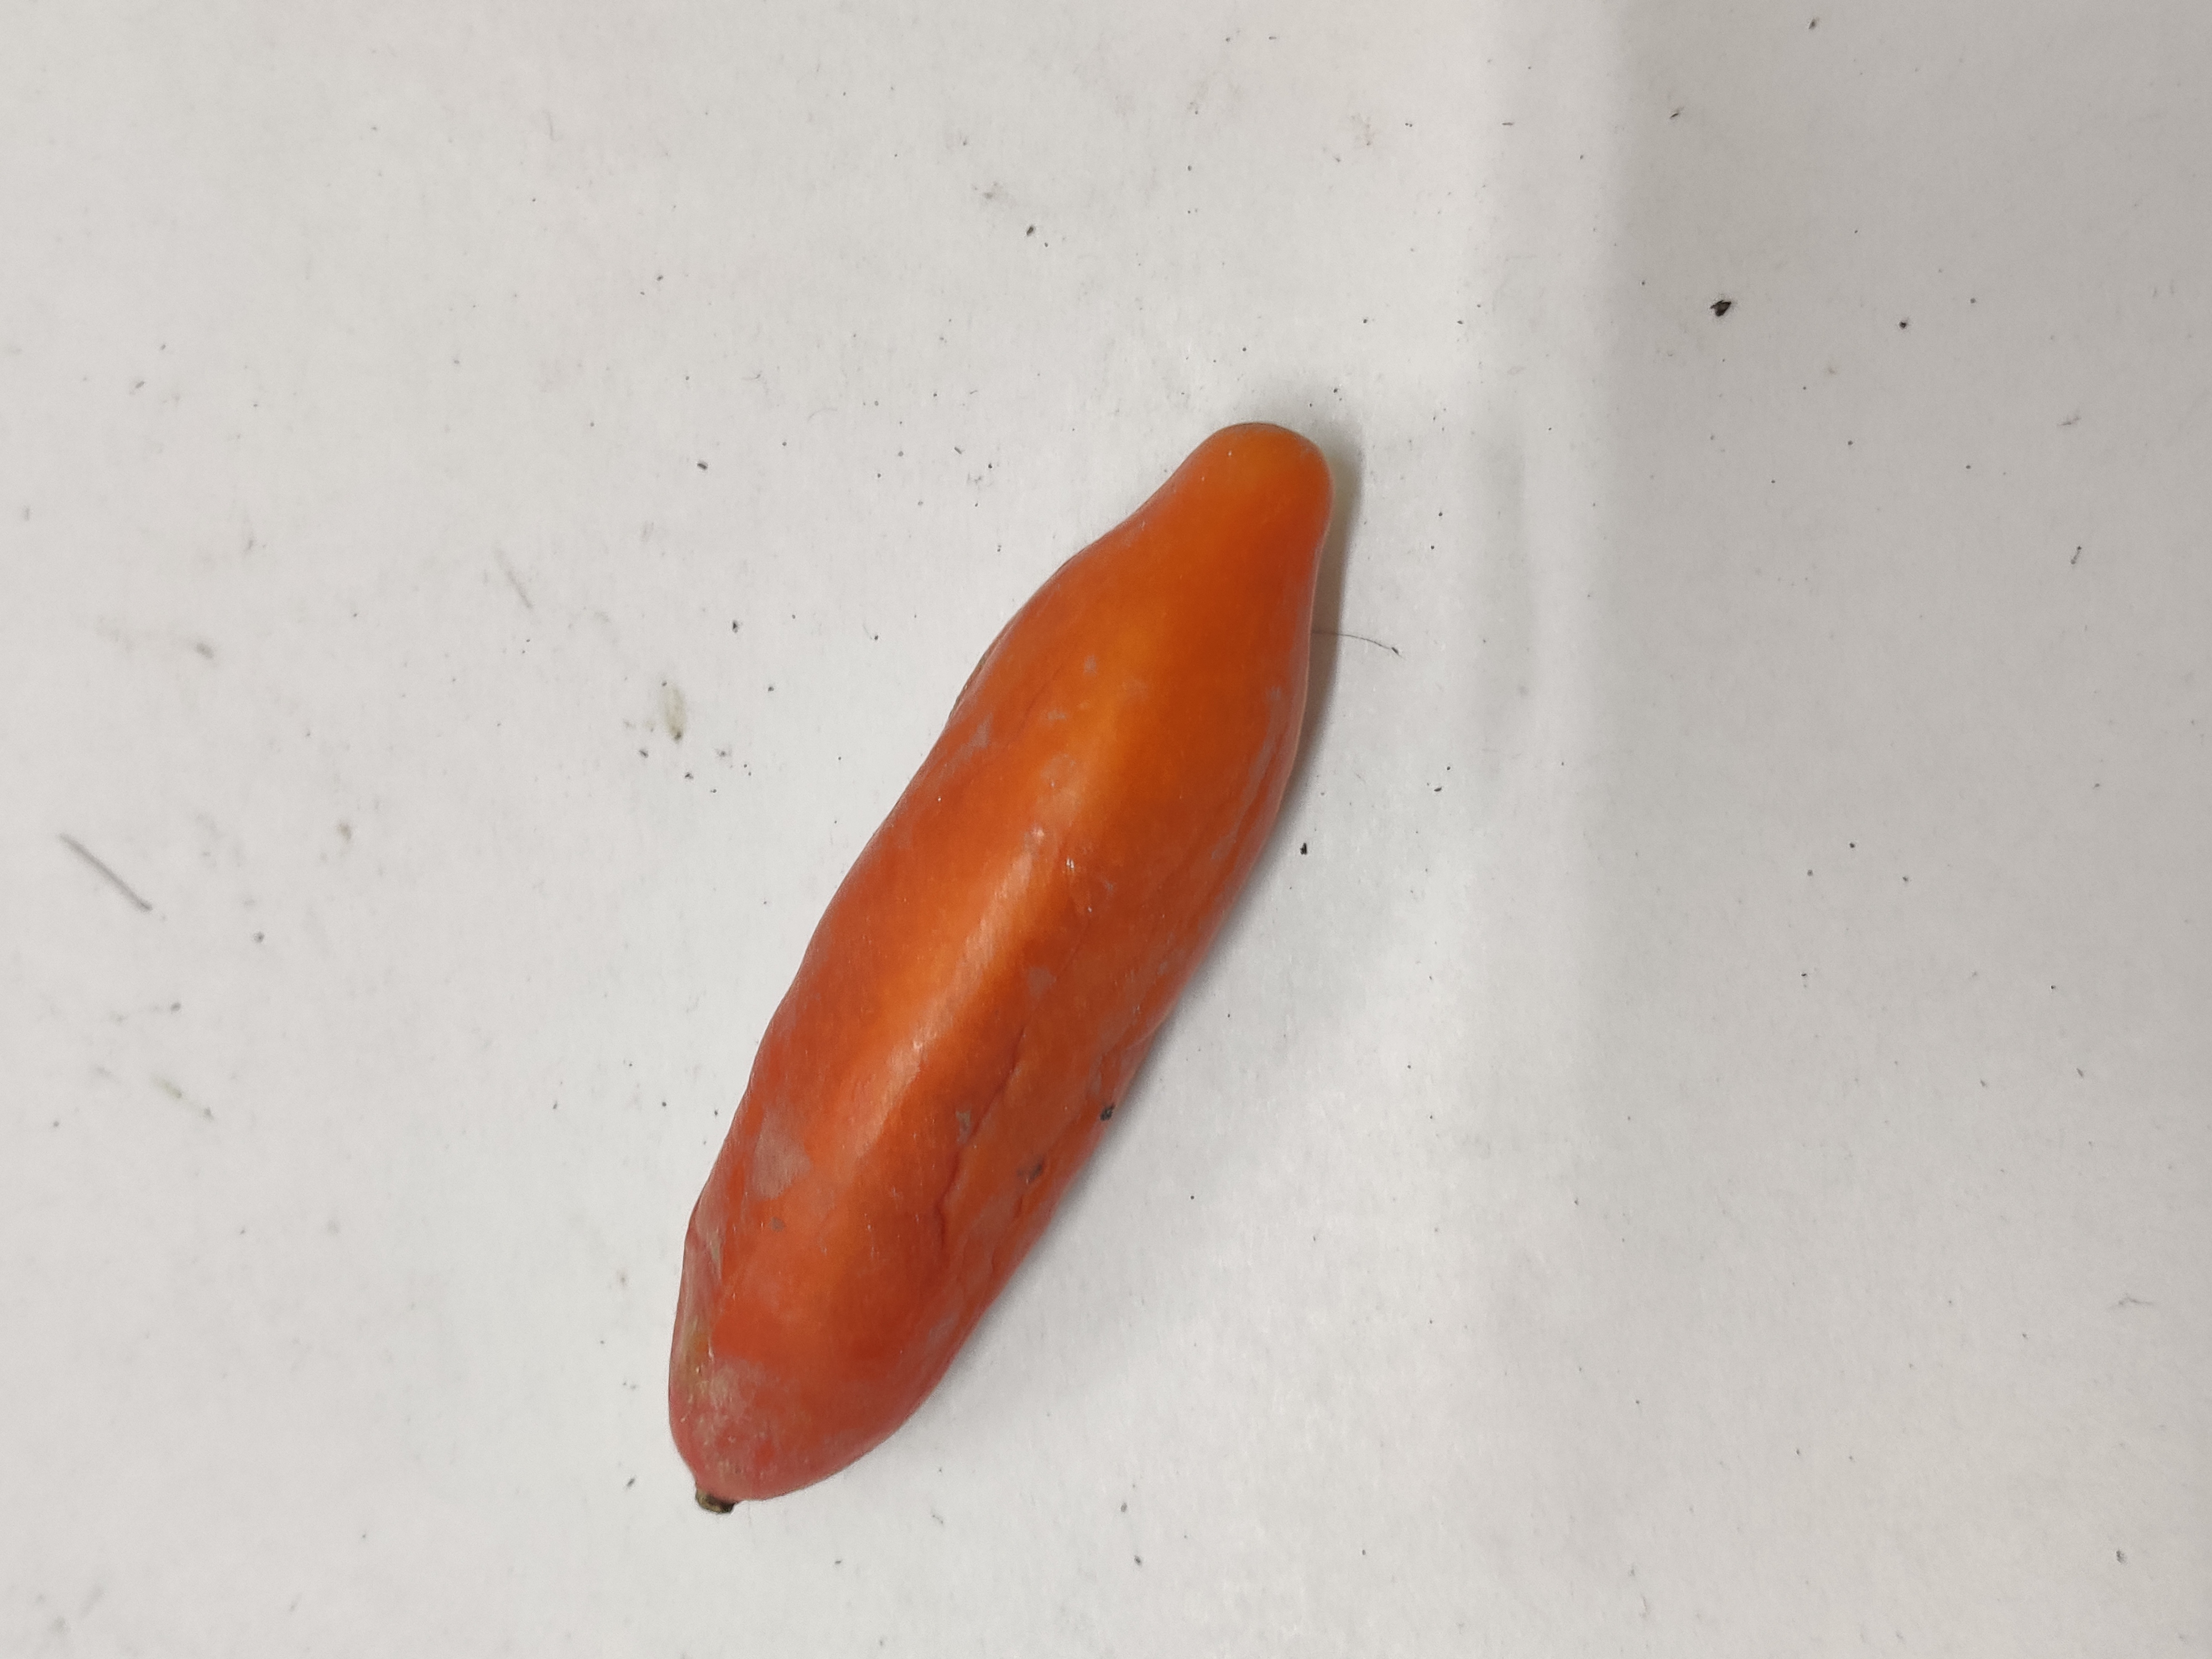
Crop: Ivy Gourd
Condition: Severely Damaged